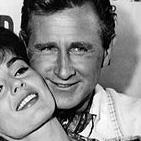
Age: 31